Hekurudha Shqiptare

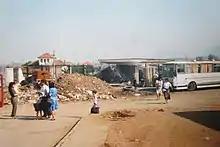
Former Tirana Station, 1995

In 2015, some rail stations and rolling stock along the Durres-Tirane line were renovated and adopted a red and white livery. The scenic Librazhd-Pogradec line was closed for passenger traffic in 2012. The stored locomotives and carriages from Prrenjas are being moved to Elbasan. As a result, this section may be dismantled, as it doesn't link any major cities.